Watermills on Zala River

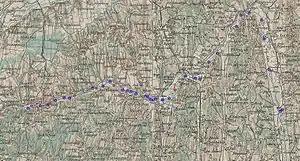
Watermills on Zala river in the end of 19th century

For centuries, the watermills on the Zala river (Zala County, Western Transdanubia, Hungary) had co-existed in a single harmonious unity with each other as well as with the river, the Zala valley and Zala meadow, both latter ones renowned for their beauty. Landscape rehabilitation would indeed be necessary because due to the closure of the mills and the destruction of the sluices, the level of the ground water in the meadows, usually having very loamy soil, has dramatically decreased, which has had detrimental impacts on the condition of the meadows. The declining tendency in the grassland culture has not helped either. What is more, in several cases parts of the meadows were turned into arable lands or industrial sites. The final blow to the deteriorating meadows that gradually grew characterless was dealt by the disgraceful regulation of the river Zala (rather meaning its canalisation) in the beginning of the 1960s (Izsák 2016). A further station of the process was the elimination of the mills from the life of the river for all.